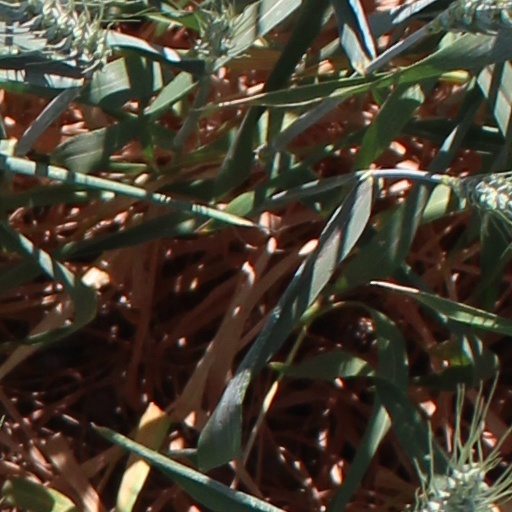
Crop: wheat